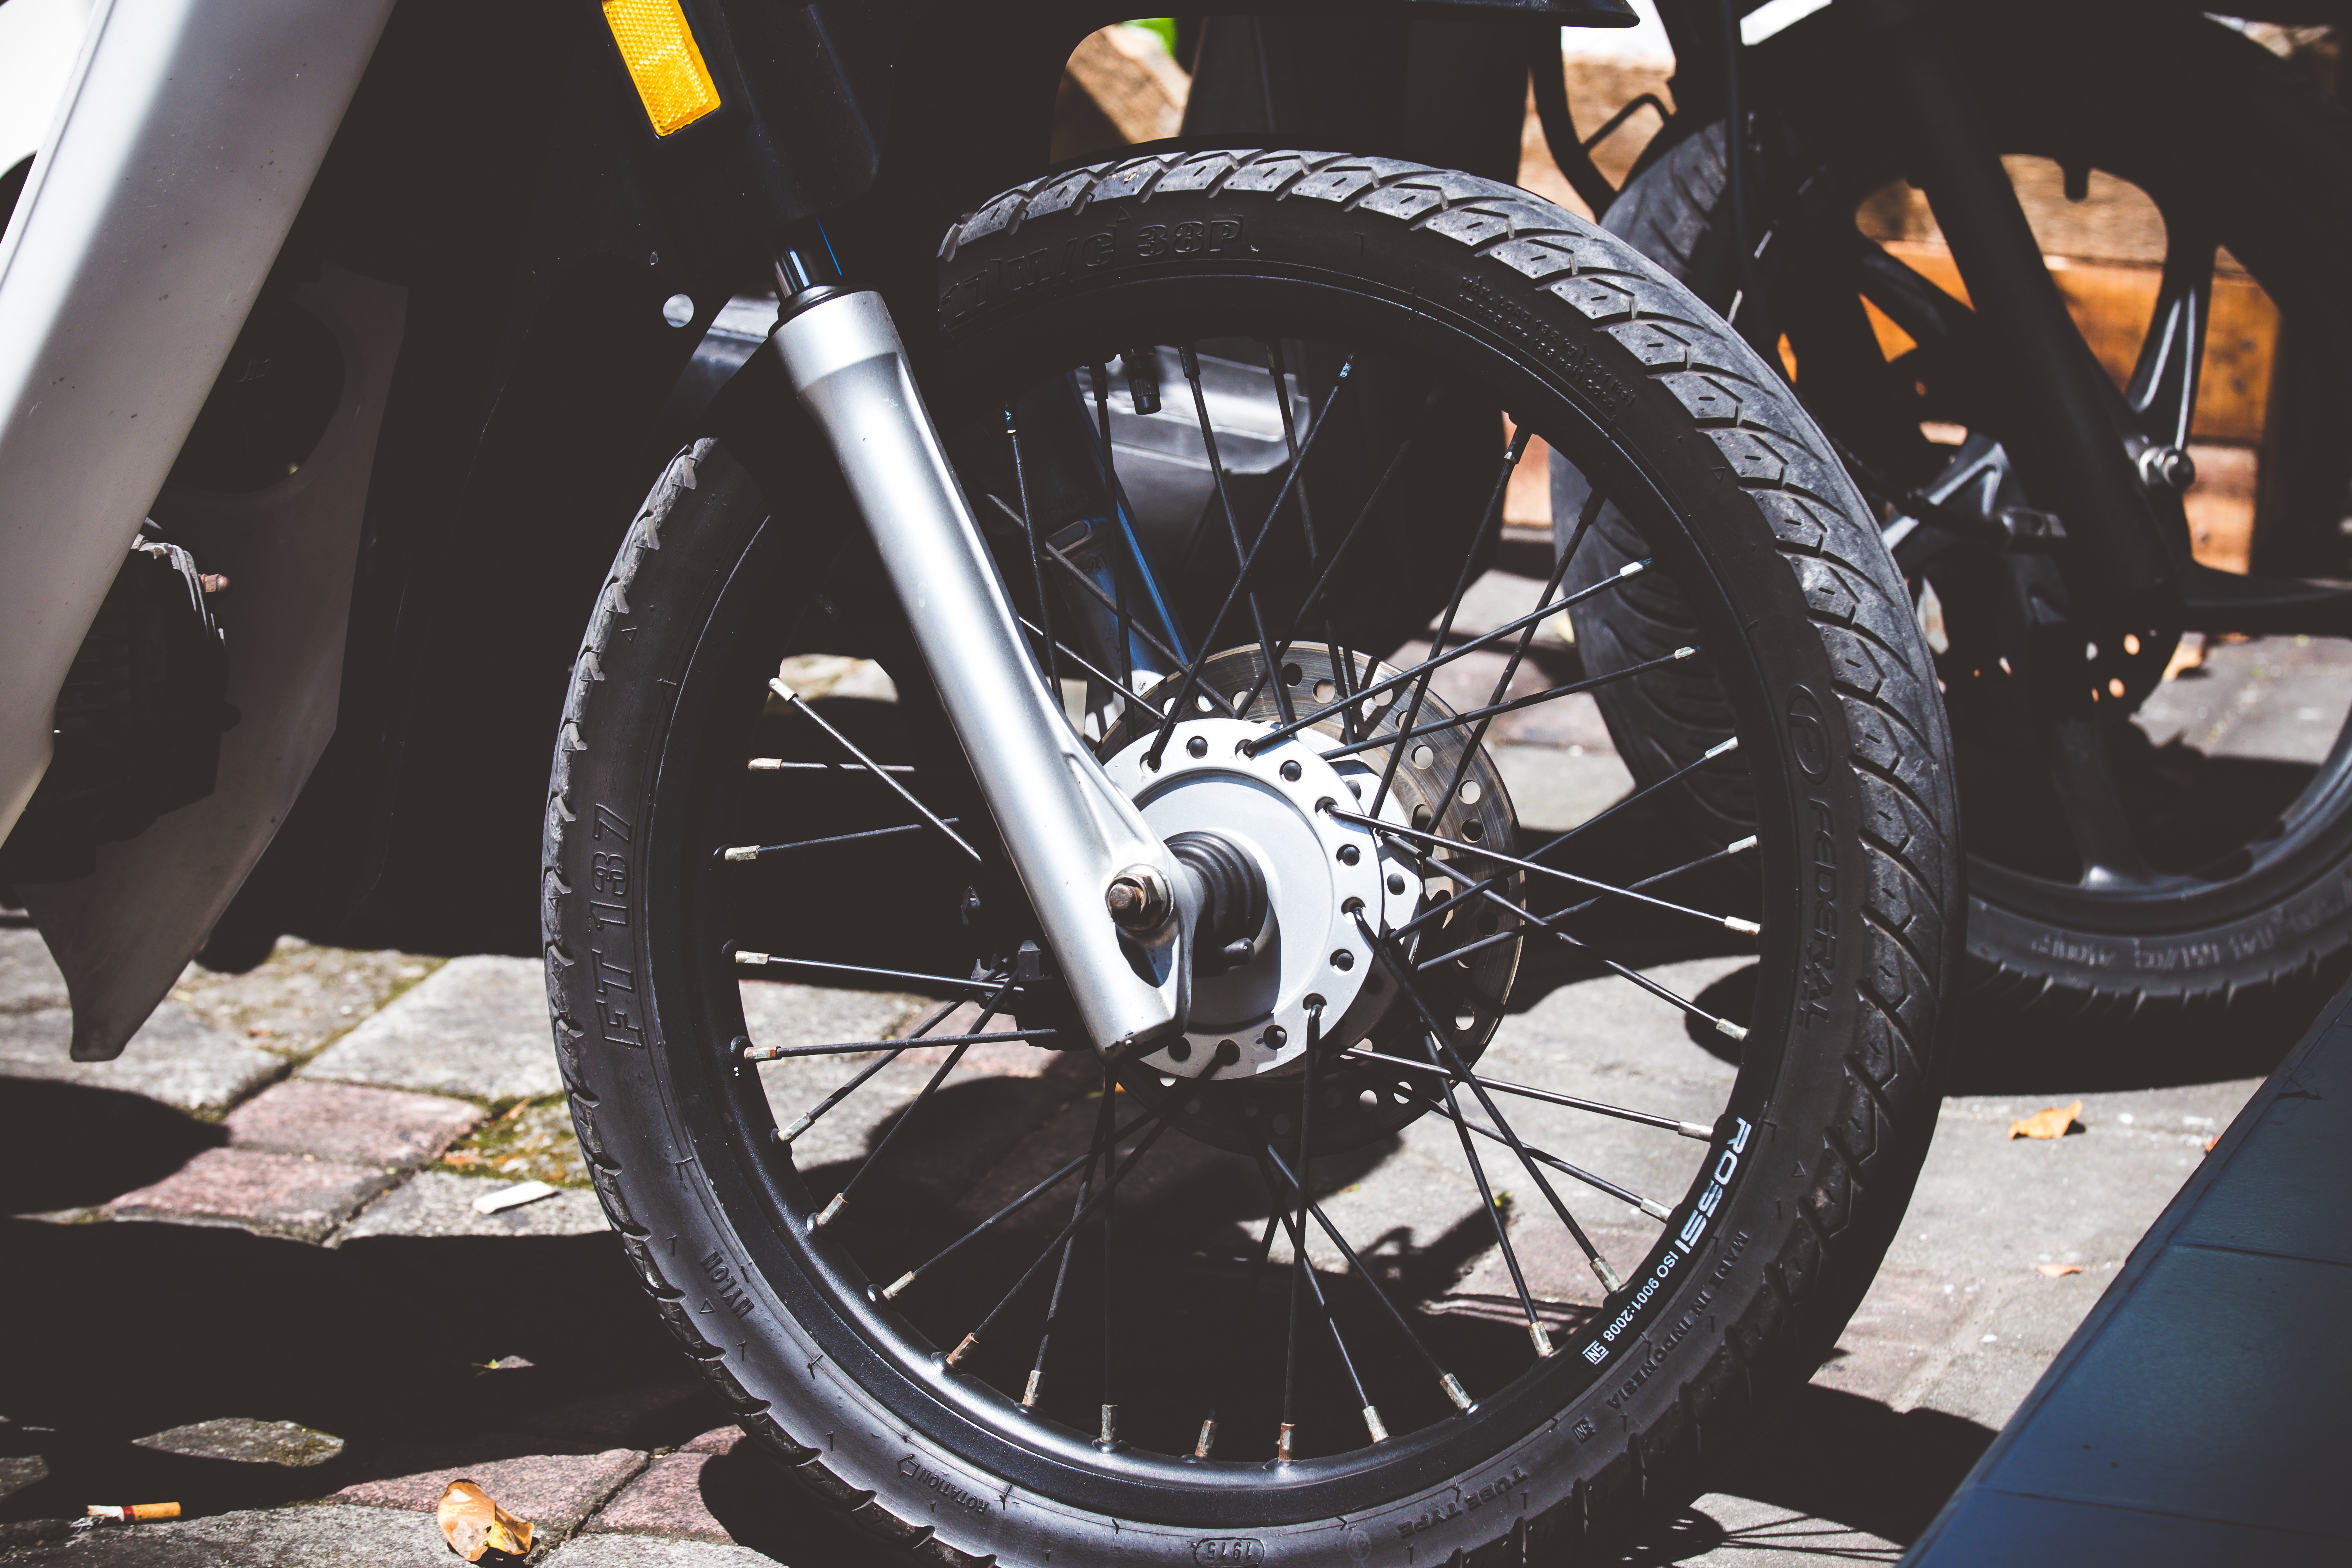
tire, spoke, automotive tire, wheel, vehicle, rim, alloy wheel, auto part, bicycle wheel, automotive wheel system, motorcycle, vehicle brake, tread, bicycle tire, brake, fender, car, disc brake, bicycle part, tire care, bicycle fork, metal